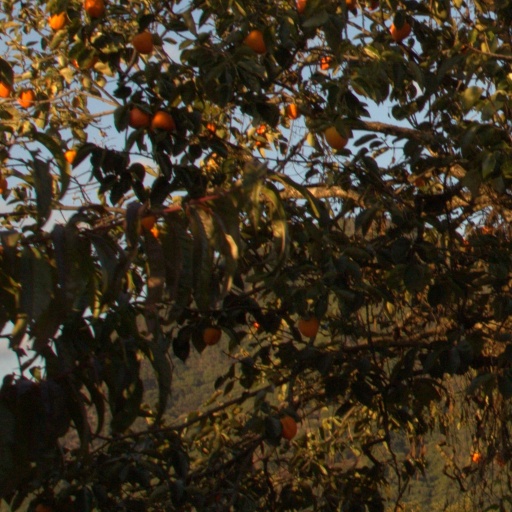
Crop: grape